Kei car

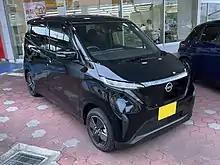
Nissan Sakura

The electric version of the Mitsubishi i, the Mitsubishi i-MiEV was the first electric kei car. This was launched for fleet purchasers in 2009 in the Japanese domestic market. It became available to the wider public as well as the global market in 2010. The i-MiEV uses a permanent-magnet synchronous motor powered by a 16 kWh lithium-ion battery pack. It can charge overnight in 14 hours from home 100-volt mains, or in 30 minutes from quick-charging stations installed at fleet locations. Its range is as tested by the US EPA, and as tested by the Japanese Transport Ministry. It was the world's first mass-produced electric car, and the first electric car to sell more than 10,000 units.